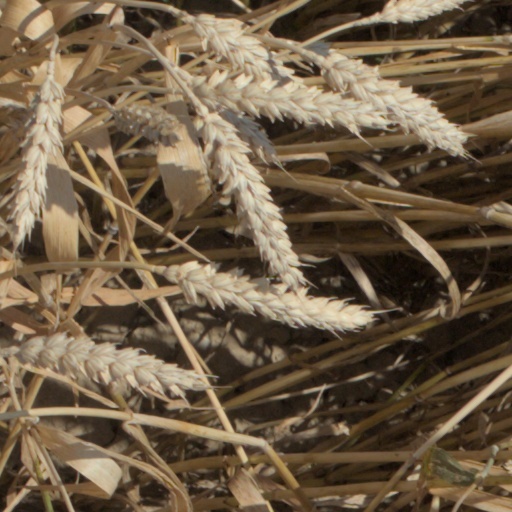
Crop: wheat